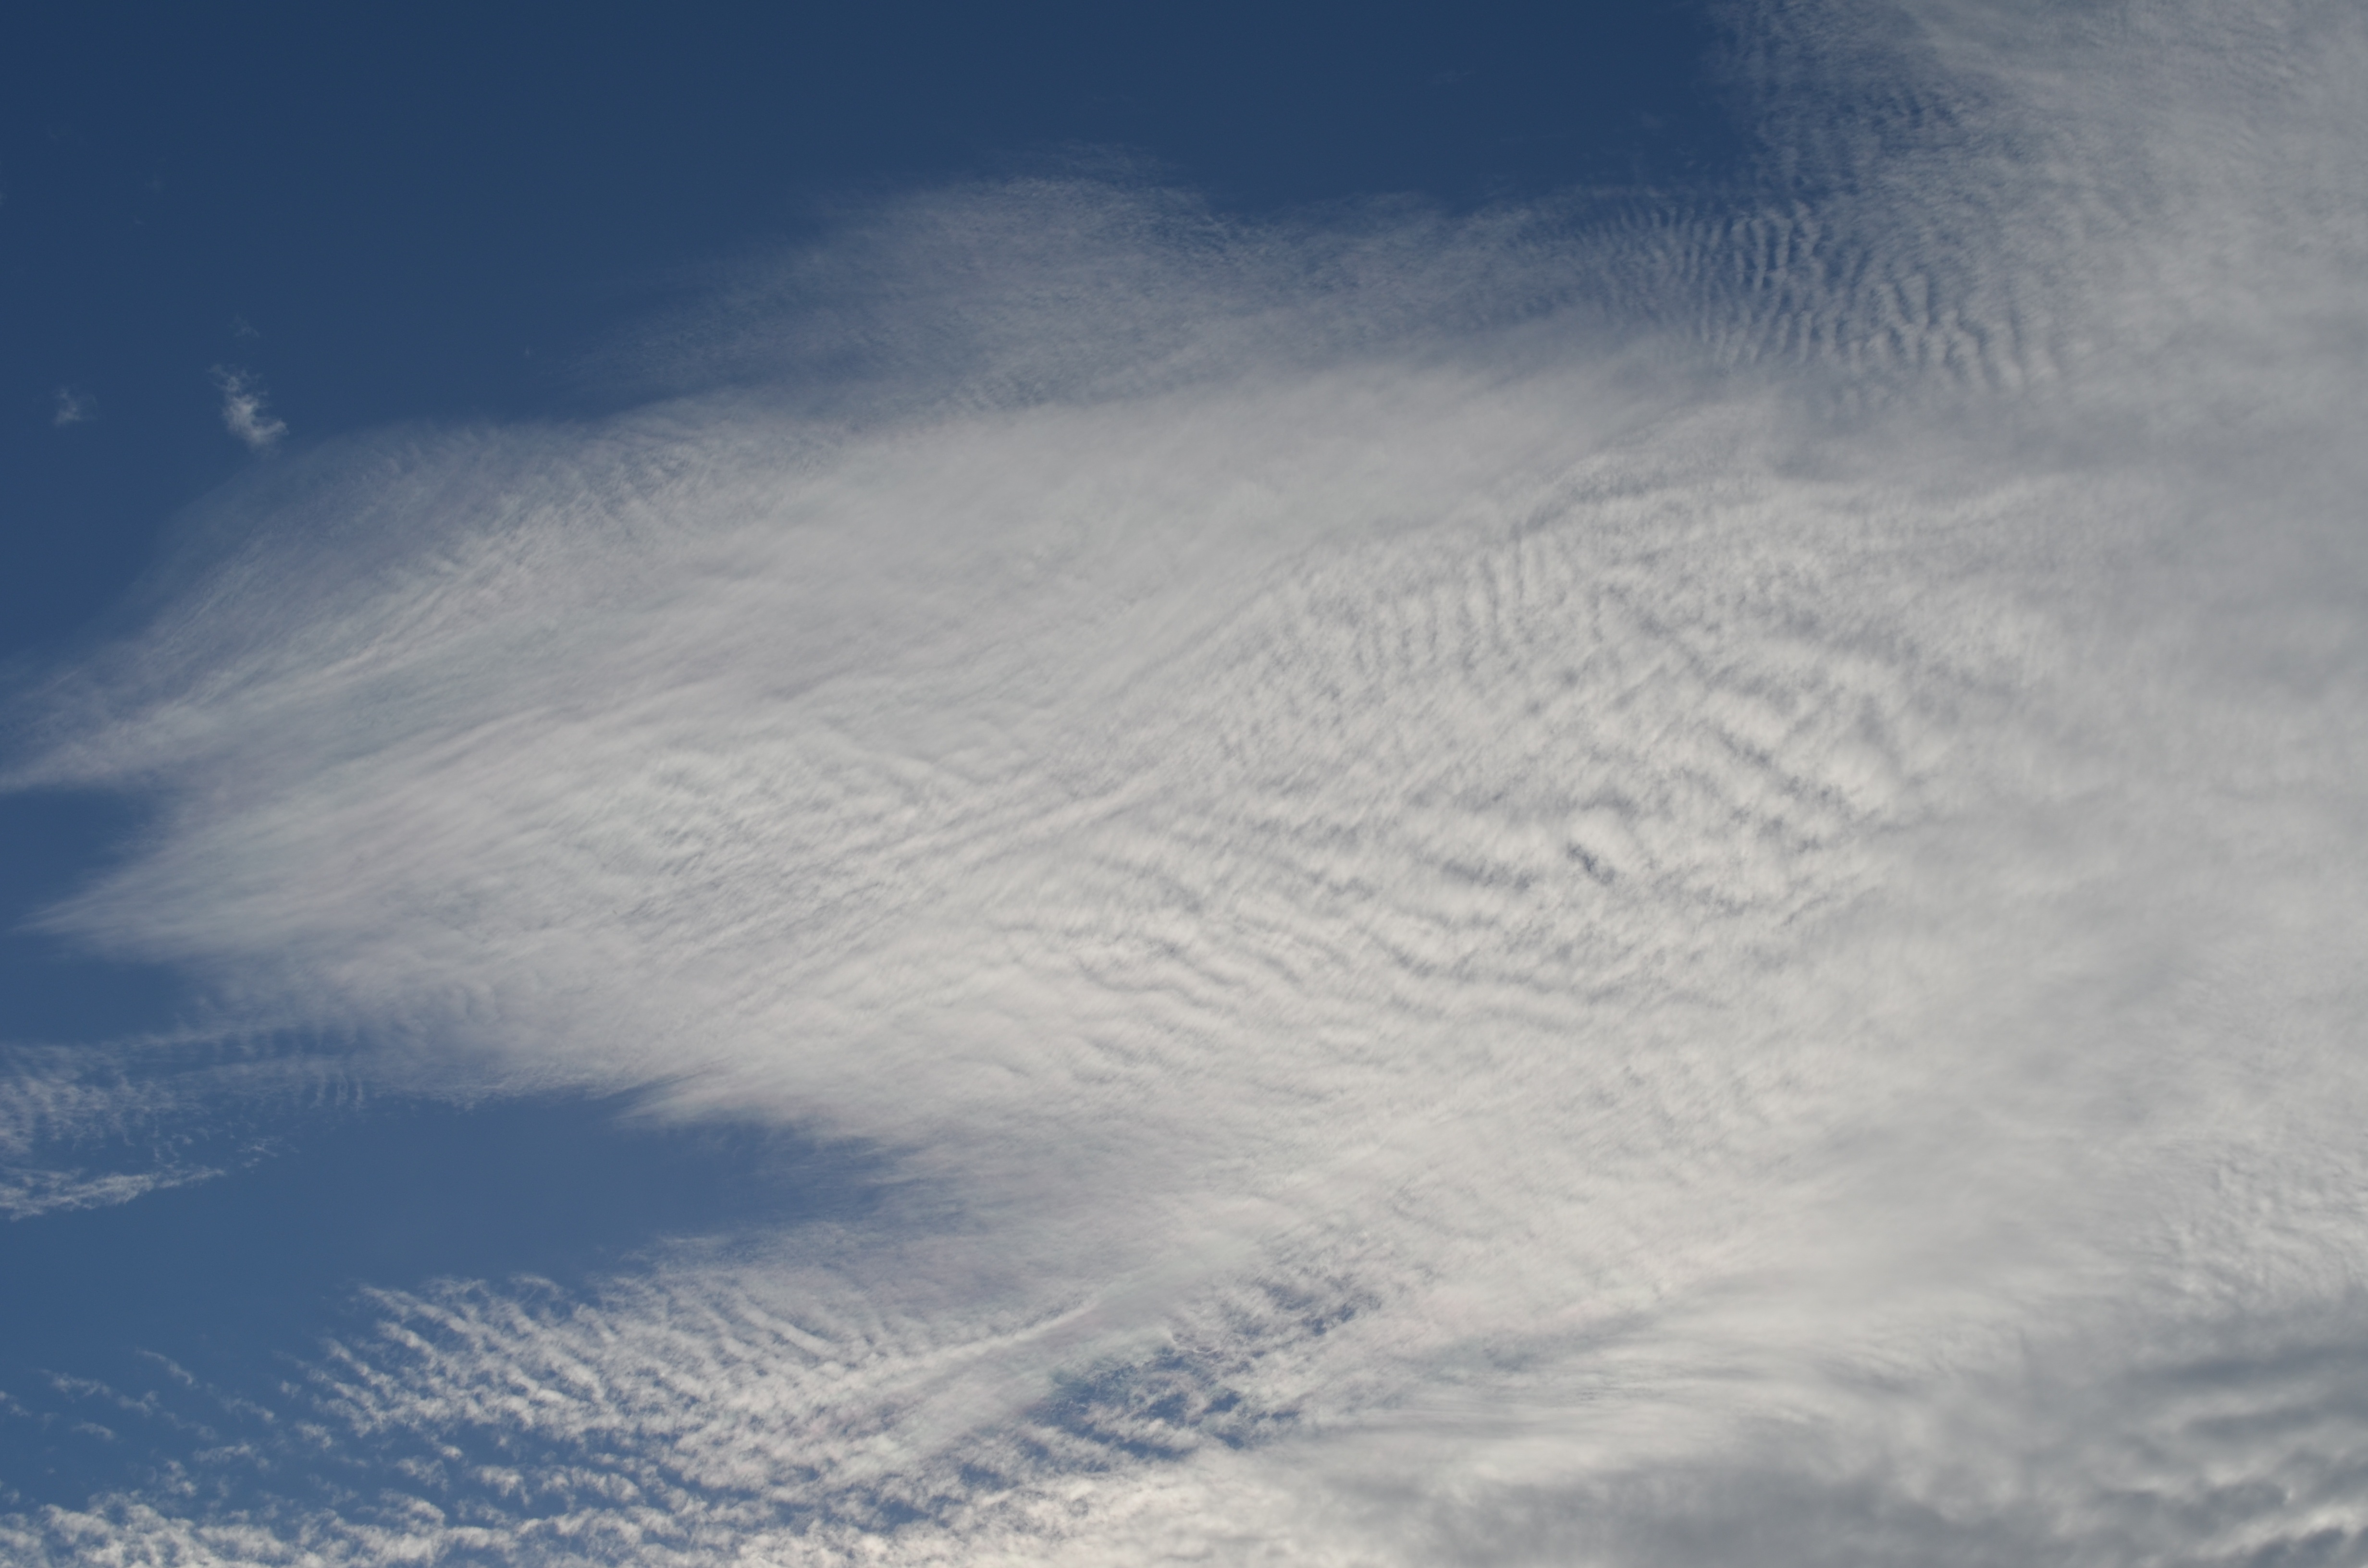
horizon, snow, cloud, sky, sunlight, wave, wind, atmosphere, weather, blue sky, freezing, blue sky clouds, meteorological phenomenon, blue sky background, cloud background, blue background texture, cloud texture, atmospheric phenomenon, atmosphere of earth, geological phenomenon, wind wave